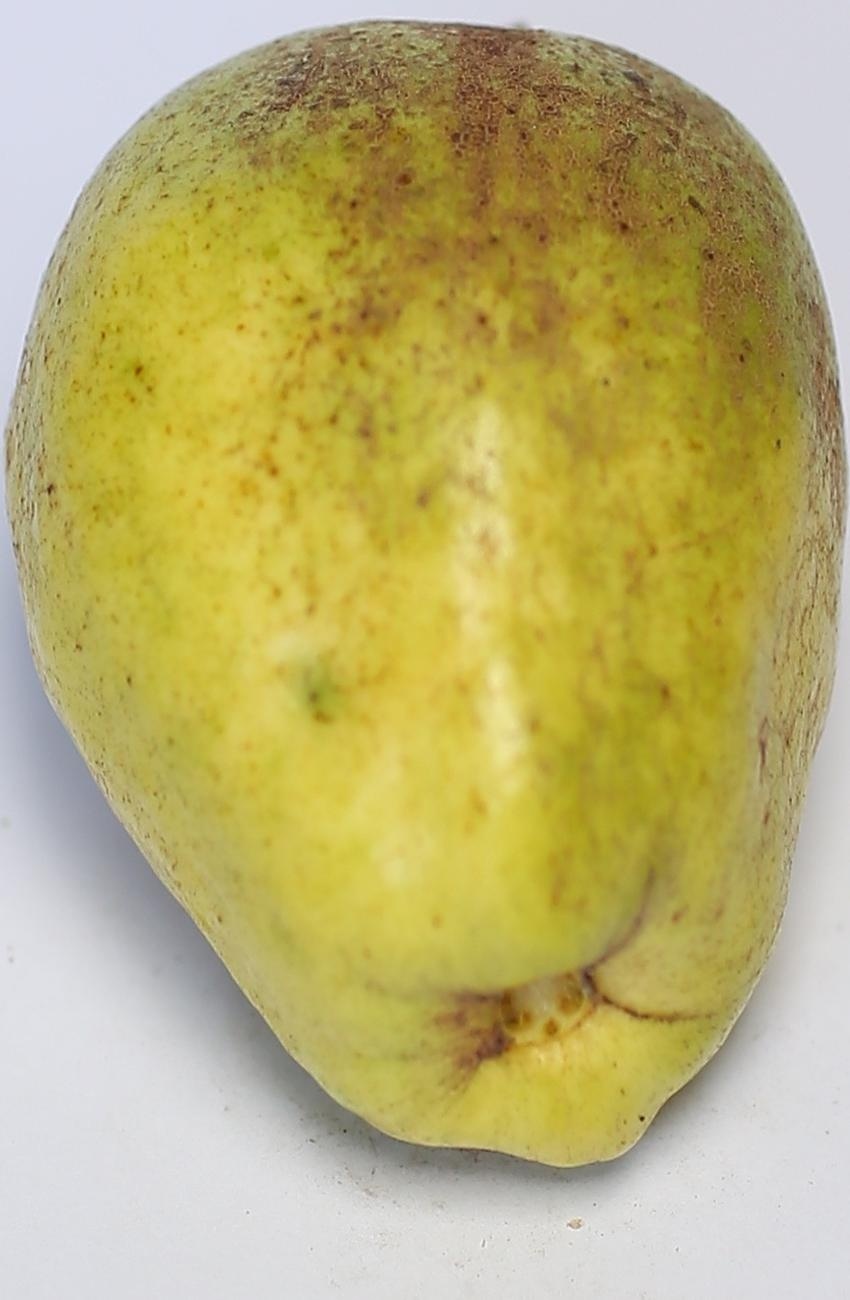
Maturity: ripe
Variety: thadhrami